Kid Cudi

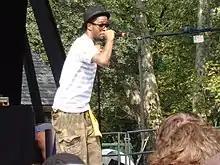
Kid Cudi performing at Summerstage in New York City in July 2008

Cudi first began rapping in 2003, towards the end of his time in high school, and was inspired by alternative hip-hop groups such as the Pharcyde and A Tribe Called Quest. He later moved to New York City to pursue a music career. After leaving Cleveland in 2005 with $500 and a demo tape, he moved in with his uncle, accomplished jazz drummer Kalil Madi, in the South Bronx. He worked at a couple of Manhattan clothing stores, before eventually sharing an apartment with friend and collaborator Dot da Genius in Brooklyn.